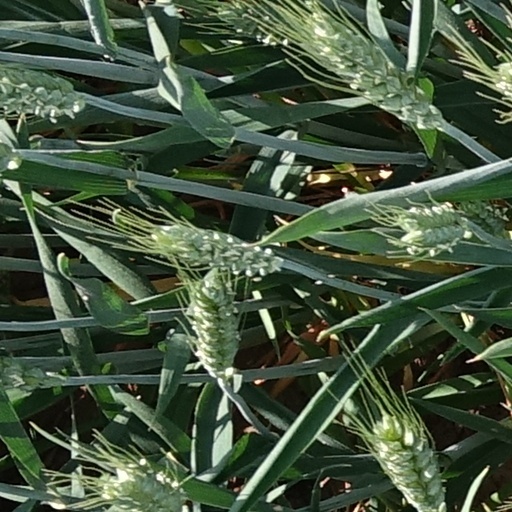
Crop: wheat